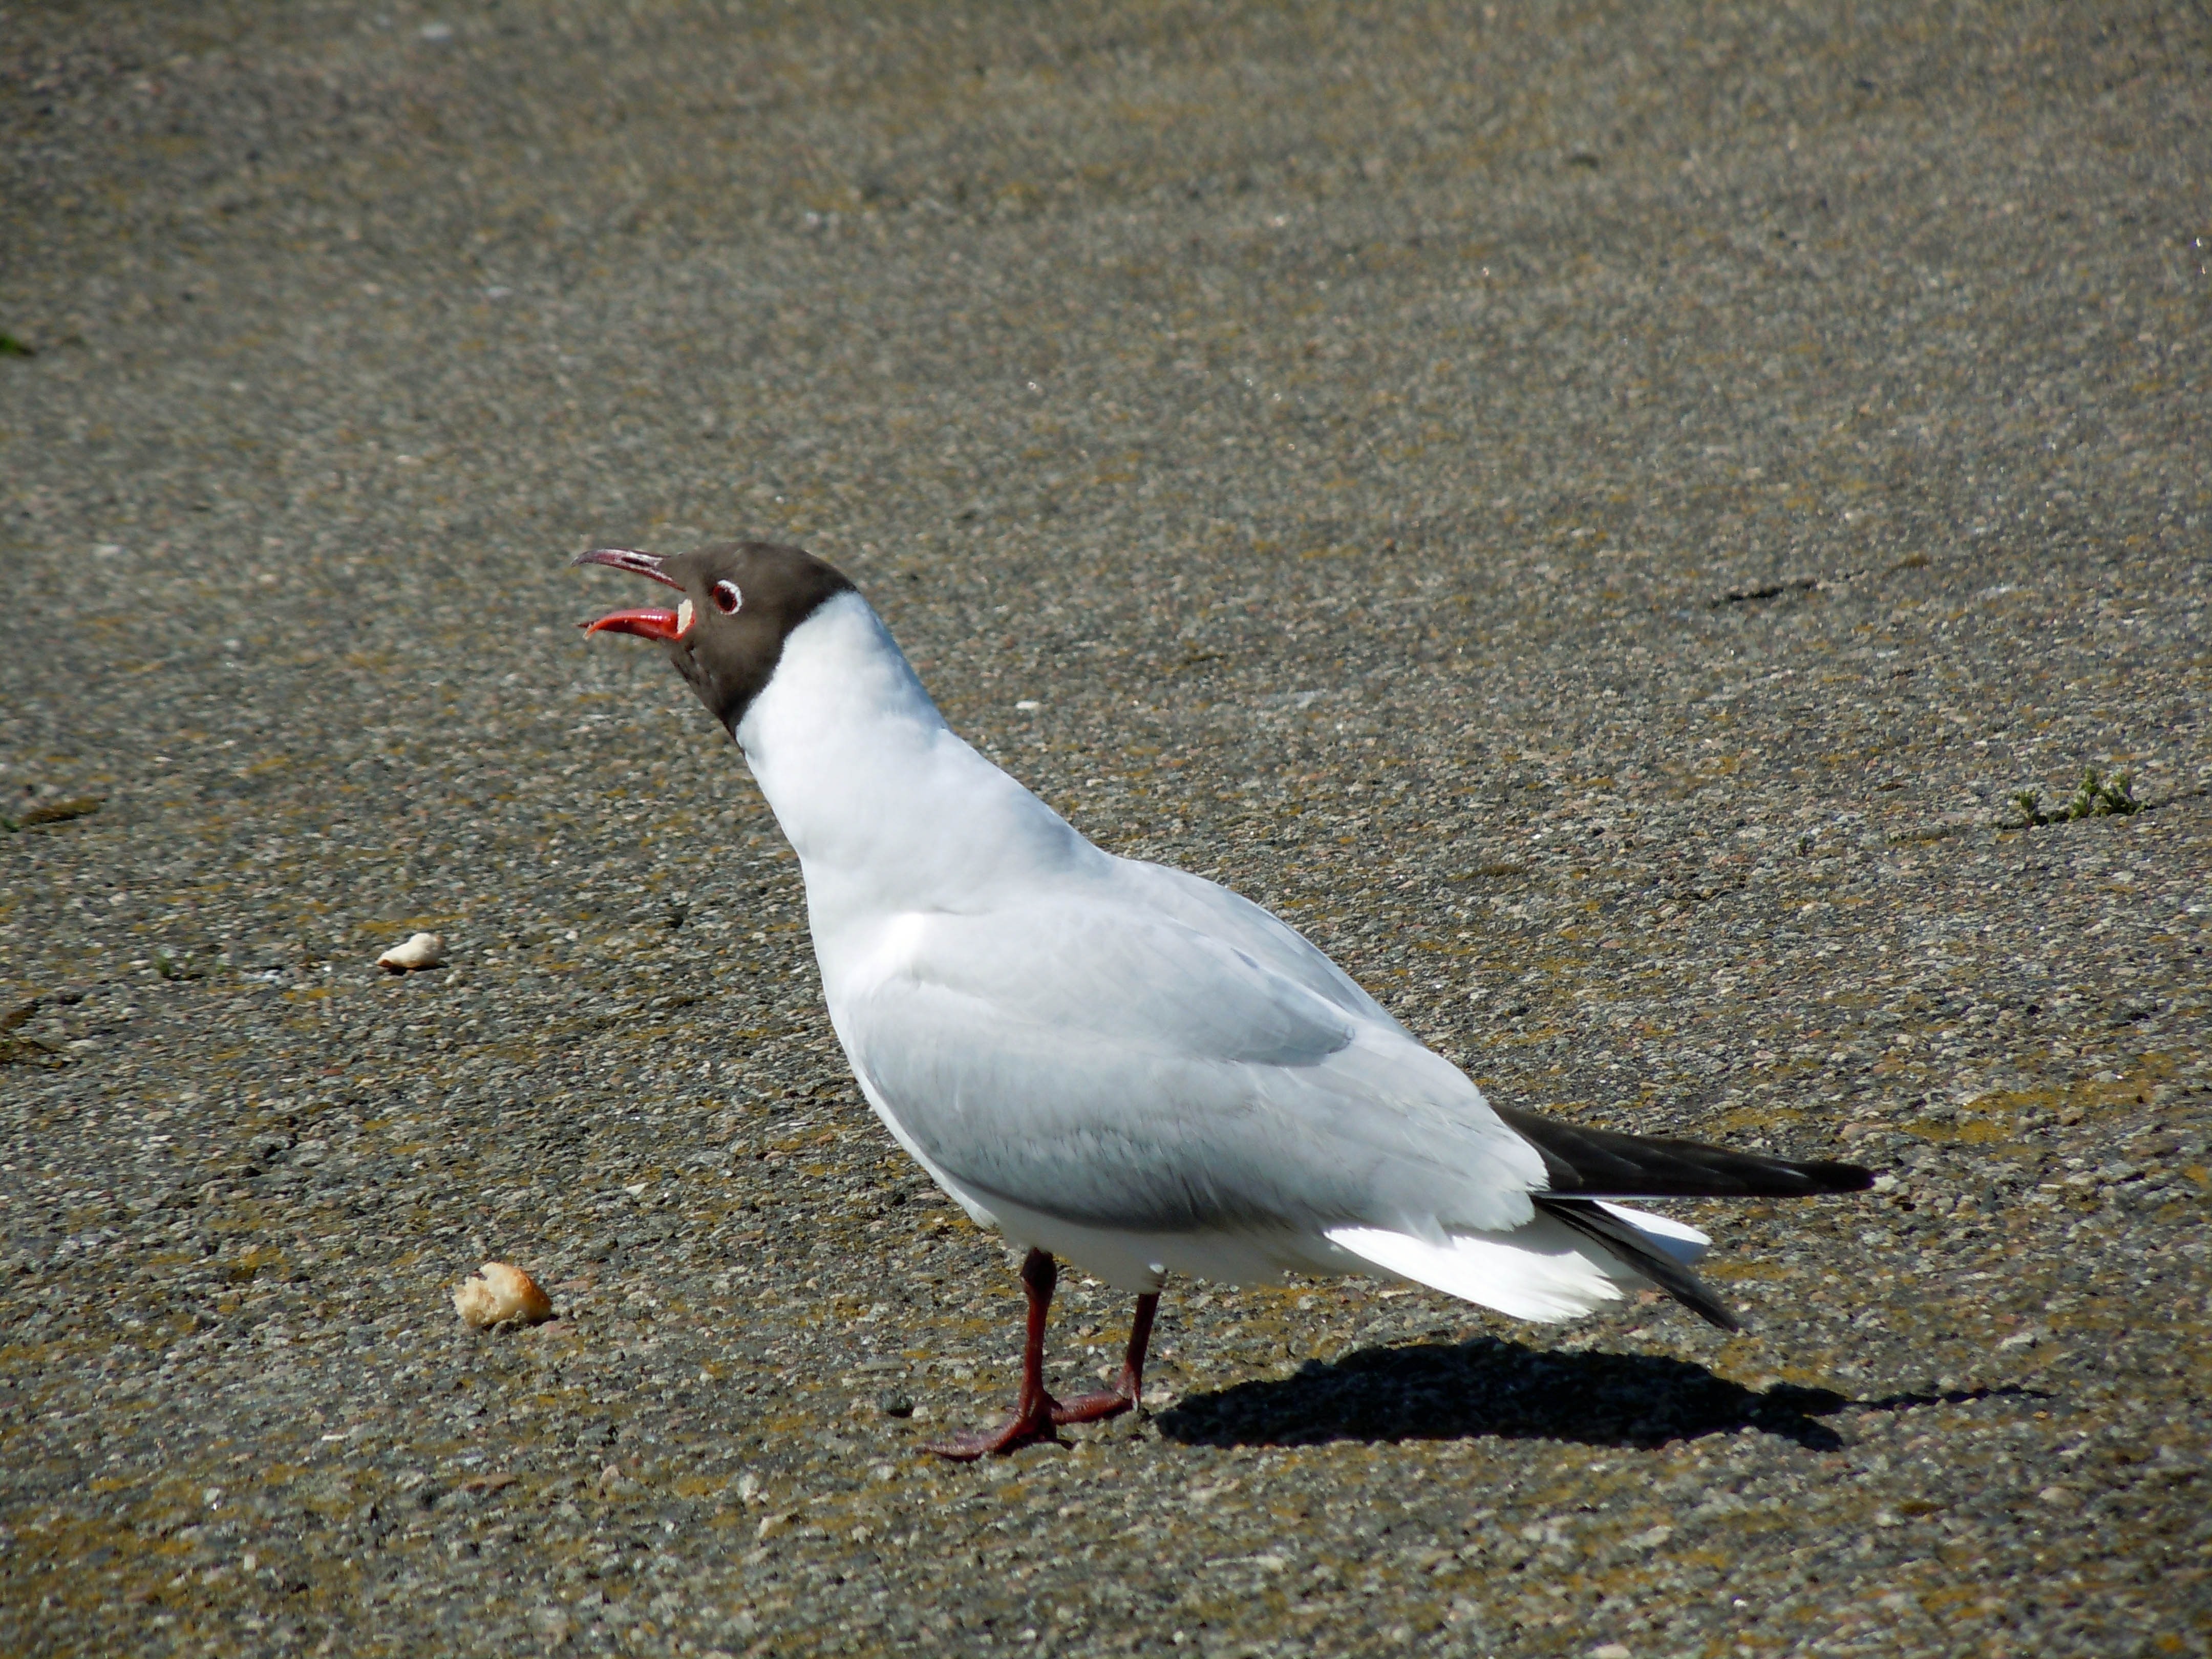
bird, wing, seabird, wildlife, gull, beak, fauna, vertebrate, tern, shorebird, charadriiformes, pigeons and doves, cinclidae, stock dove, mating call